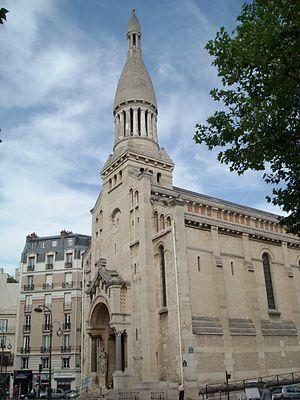
L'église depuis la sortie du métro
L’église Notre-Dame d’Auteuil ou simplement église d’Auteuil se situe sur la colline d'Auteuil, place de l'Église-d'Auteuil dans le 16ᵉ arrondissement de Paris.